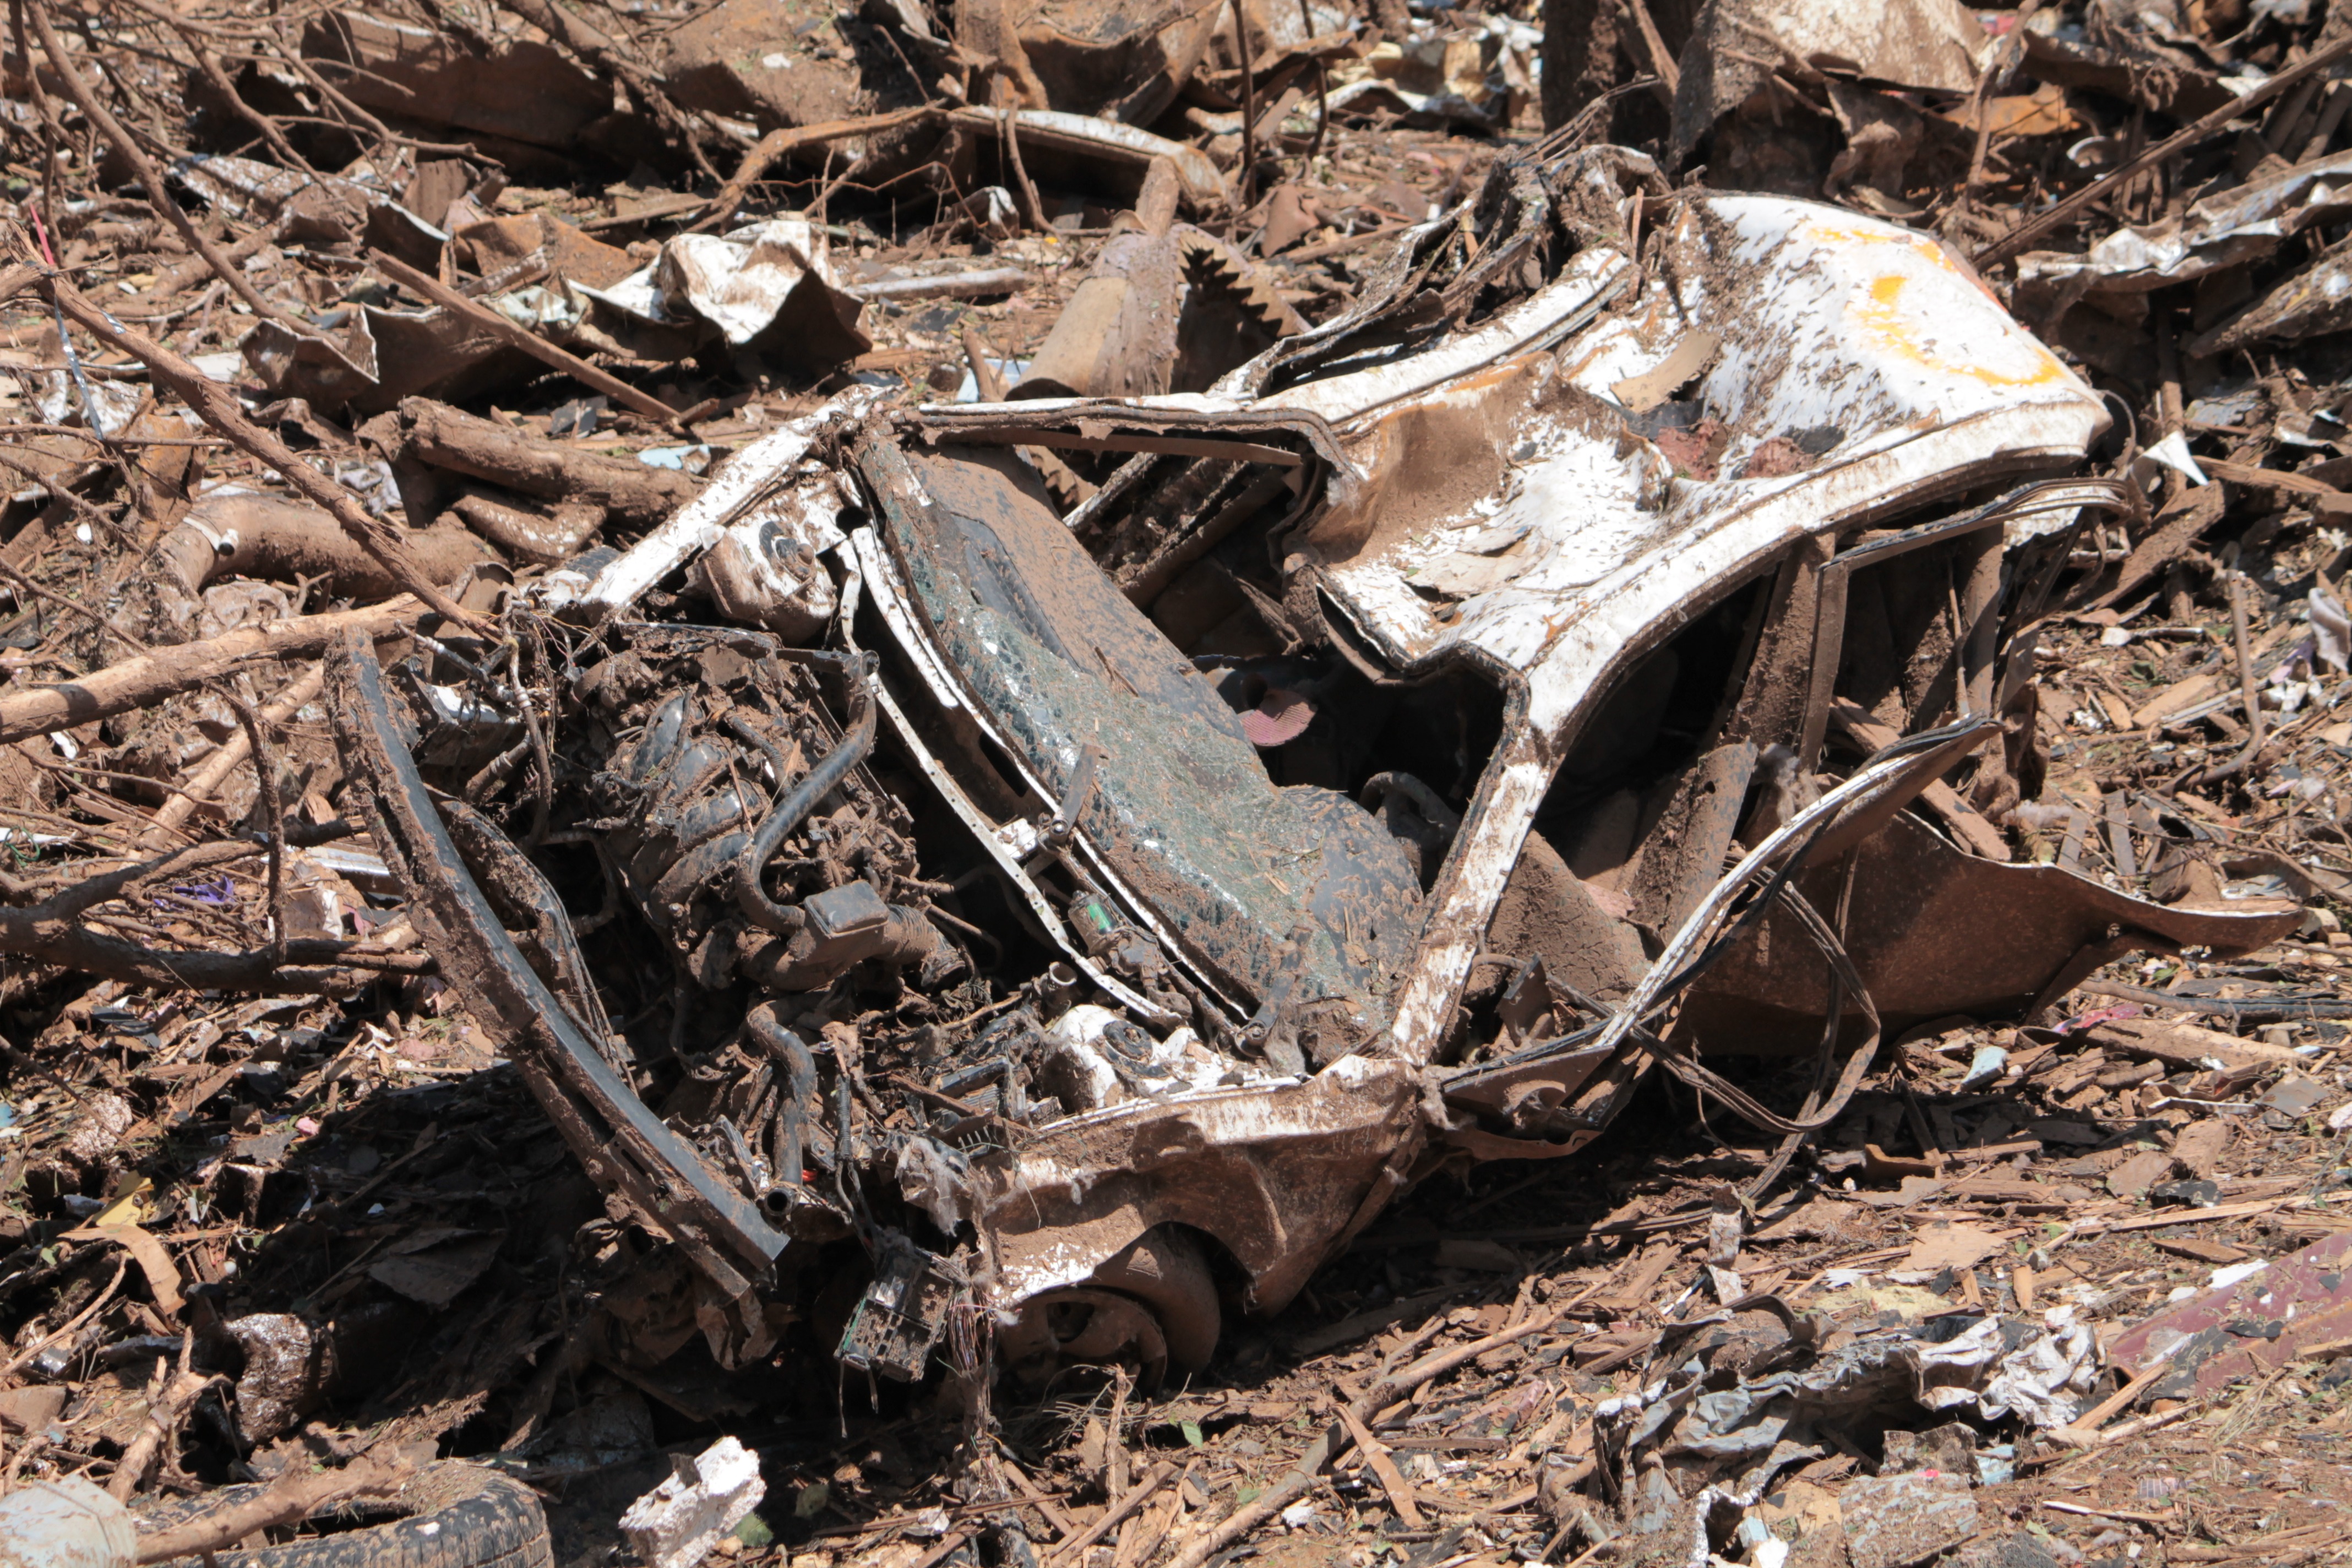
tree, forest, plant, wood, car, leaf, vehicle, mud, soil, ruin, material, destroyed, tornado, natural disaster, disaster, destruction, oklahoma, moore, devastation, scrap, geological phenomenon